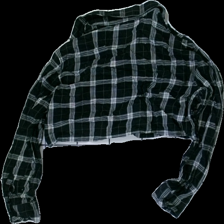
View: back
Type: Shirt
Category: Ladies
Brand: H&M
Brand text on label: DIVIDED
Colors: Black, White
Material: 67% Cotton 33% Viscose
Pattern: Checkered print
Cut: Cropped
Size: S
Season: All
Price range: 50-100
Recommended usage: Reuse
Description: Black and white checkered cropped shirt